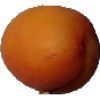
Label: Apricot 1